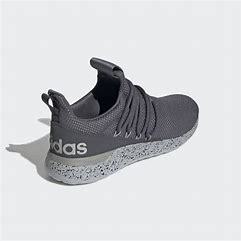
Brand: Adidas
Model: Lite Racer Adapt 3